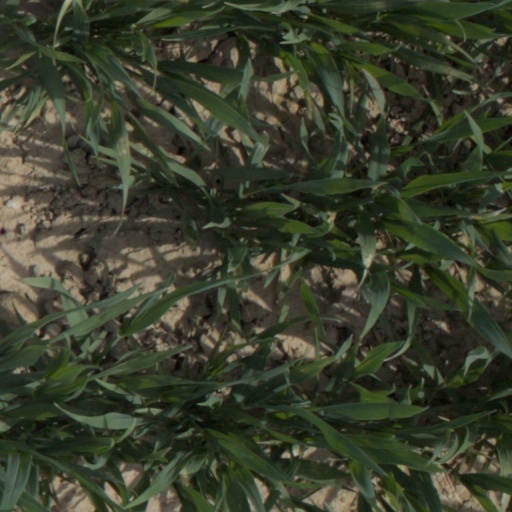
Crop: wheat